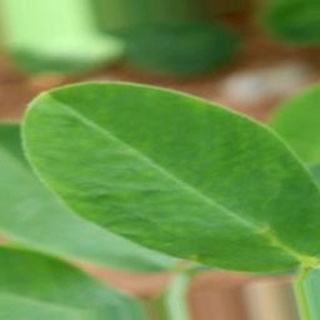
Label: healthy_groundnut